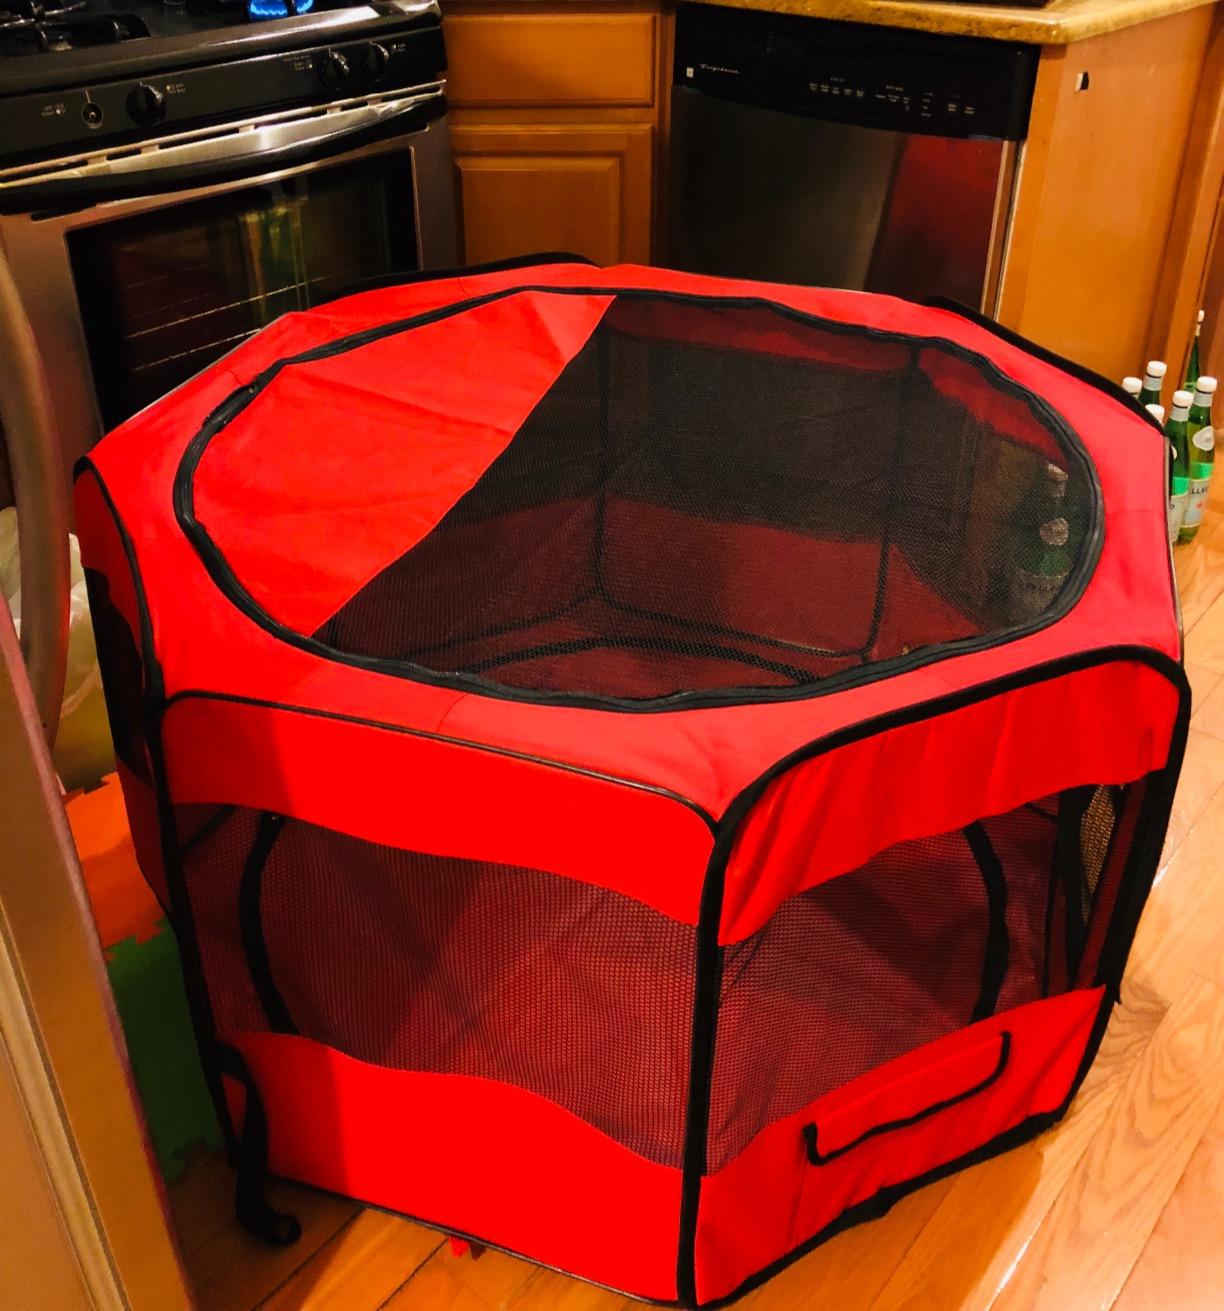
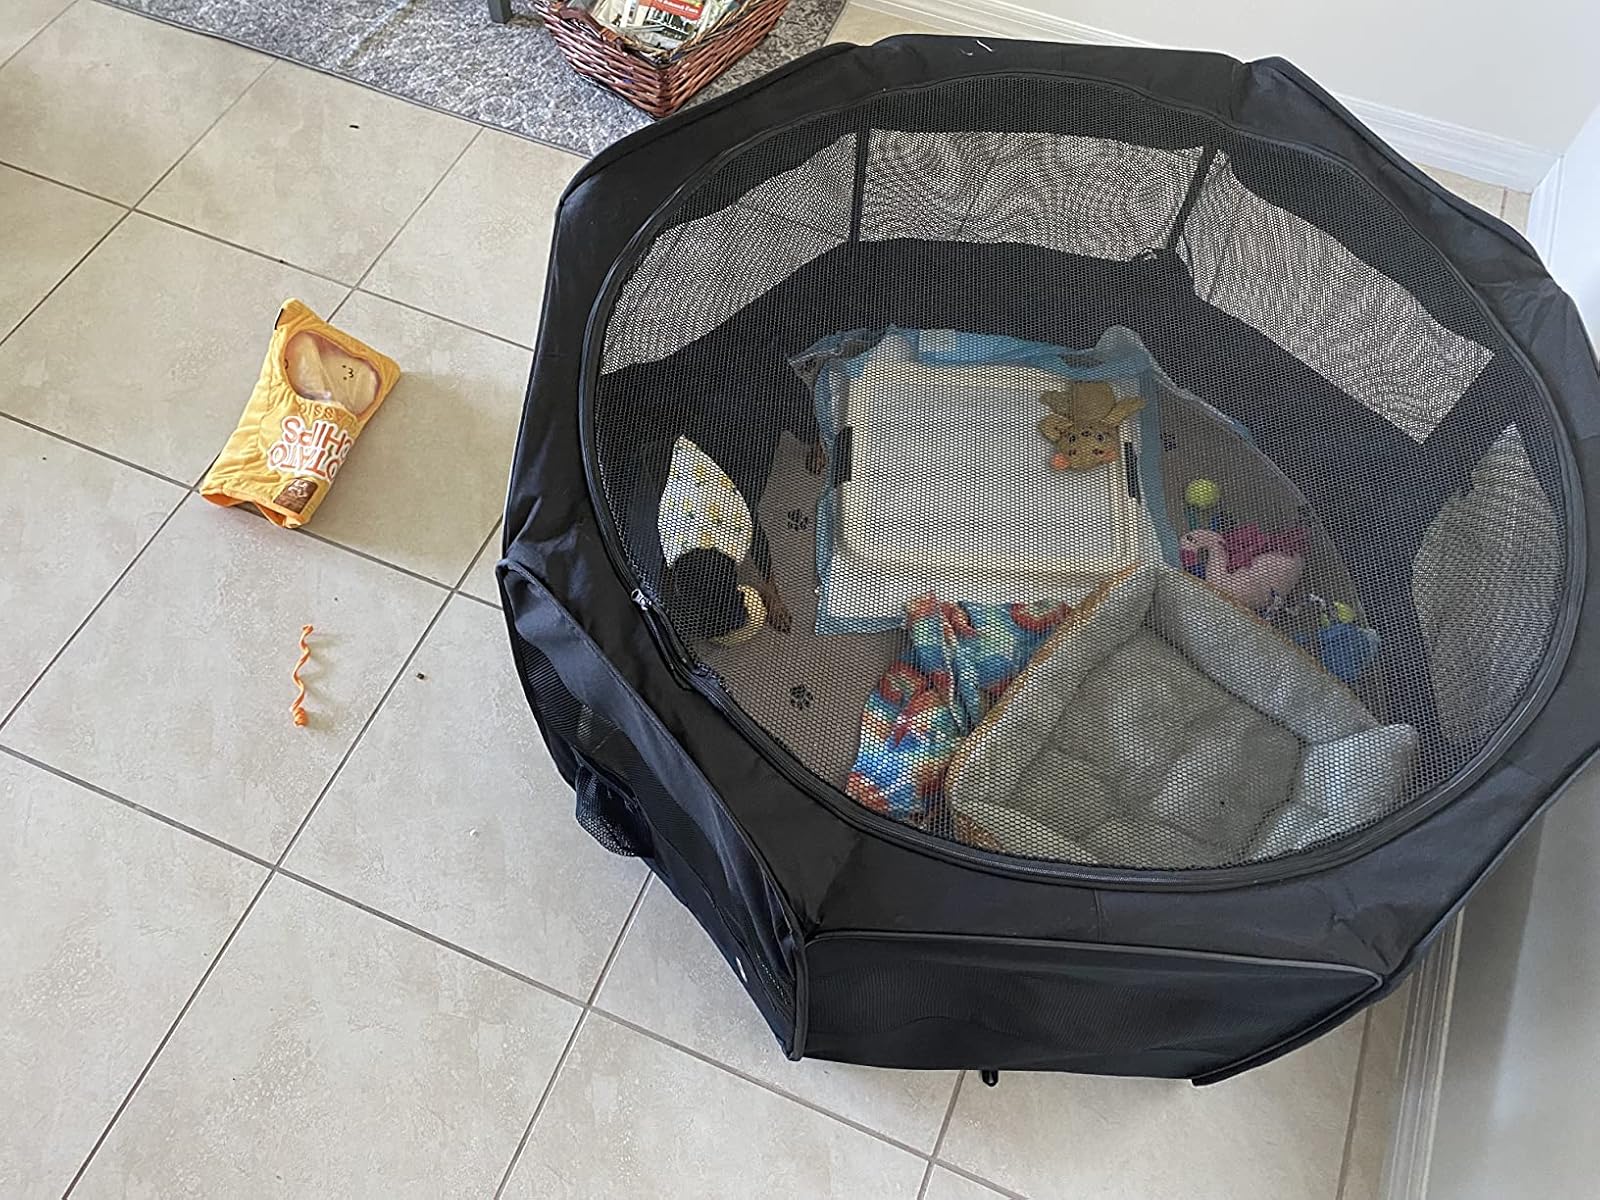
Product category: items_kennel
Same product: no